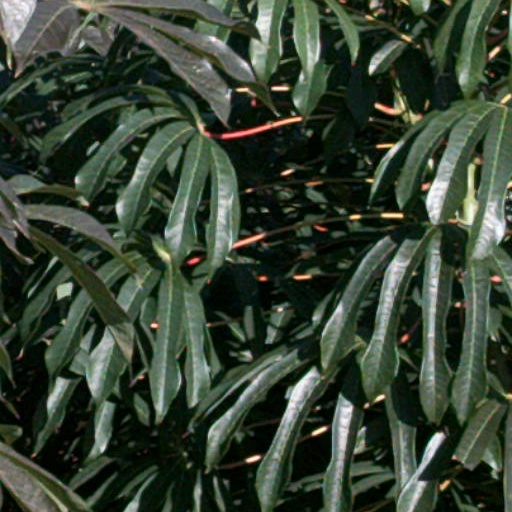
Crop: cassava